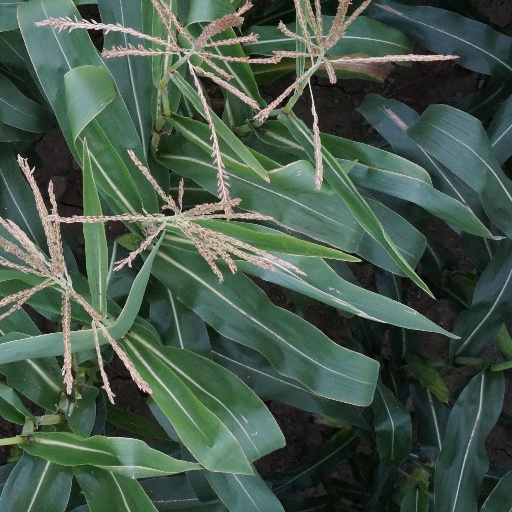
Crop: maize; corn